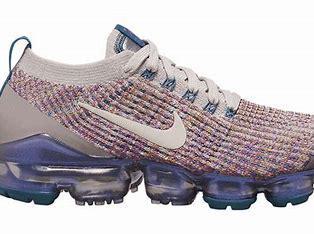
Brand: Nike
Model: Air Vapormax Flyknit 3